Shortwave (meteorology)

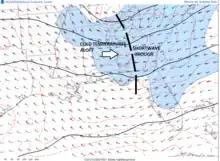
Shortwave trough with associated vorticity.

A shortwave or shortwave trough is an embedded kink in the trough / ridge pattern. Its length scale is much smaller than that of and is embedded within longwaves, which are responsible for the largest scale (synoptic scale) weather systems. Shortwaves may be contained within or found ahead of longwaves and range from the mesoscale to the synoptic scale. Shortwaves are most frequently caused by either a cold pool or an upper level front. Shortwaves are commonly referred to as a vorticity maximum.